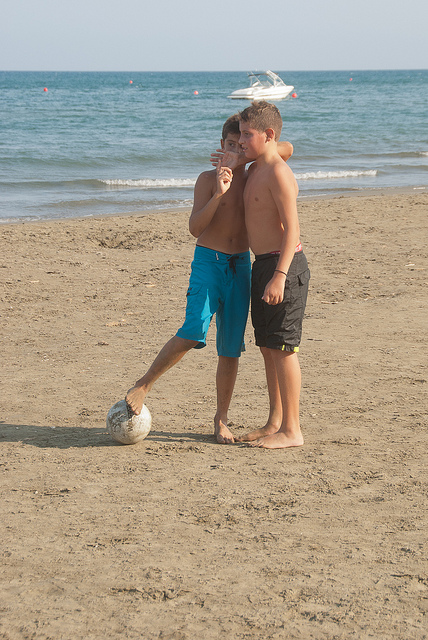
hai cậu bé đang bàn bạc cùng với nhau ở trên bãi biển